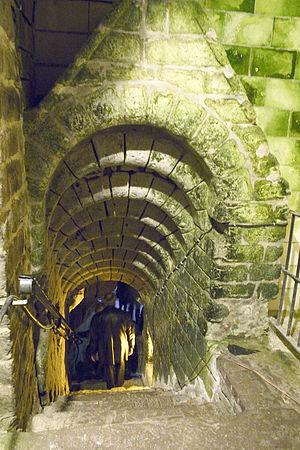
Dans les boves d'Arras
Arras [aʁɑːs] est une commune française située dans le département du Pas-de-Calais en région Hauts-de-France.